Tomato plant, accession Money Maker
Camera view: tilt-top (135 deg); turntable rotation: 210 degrees
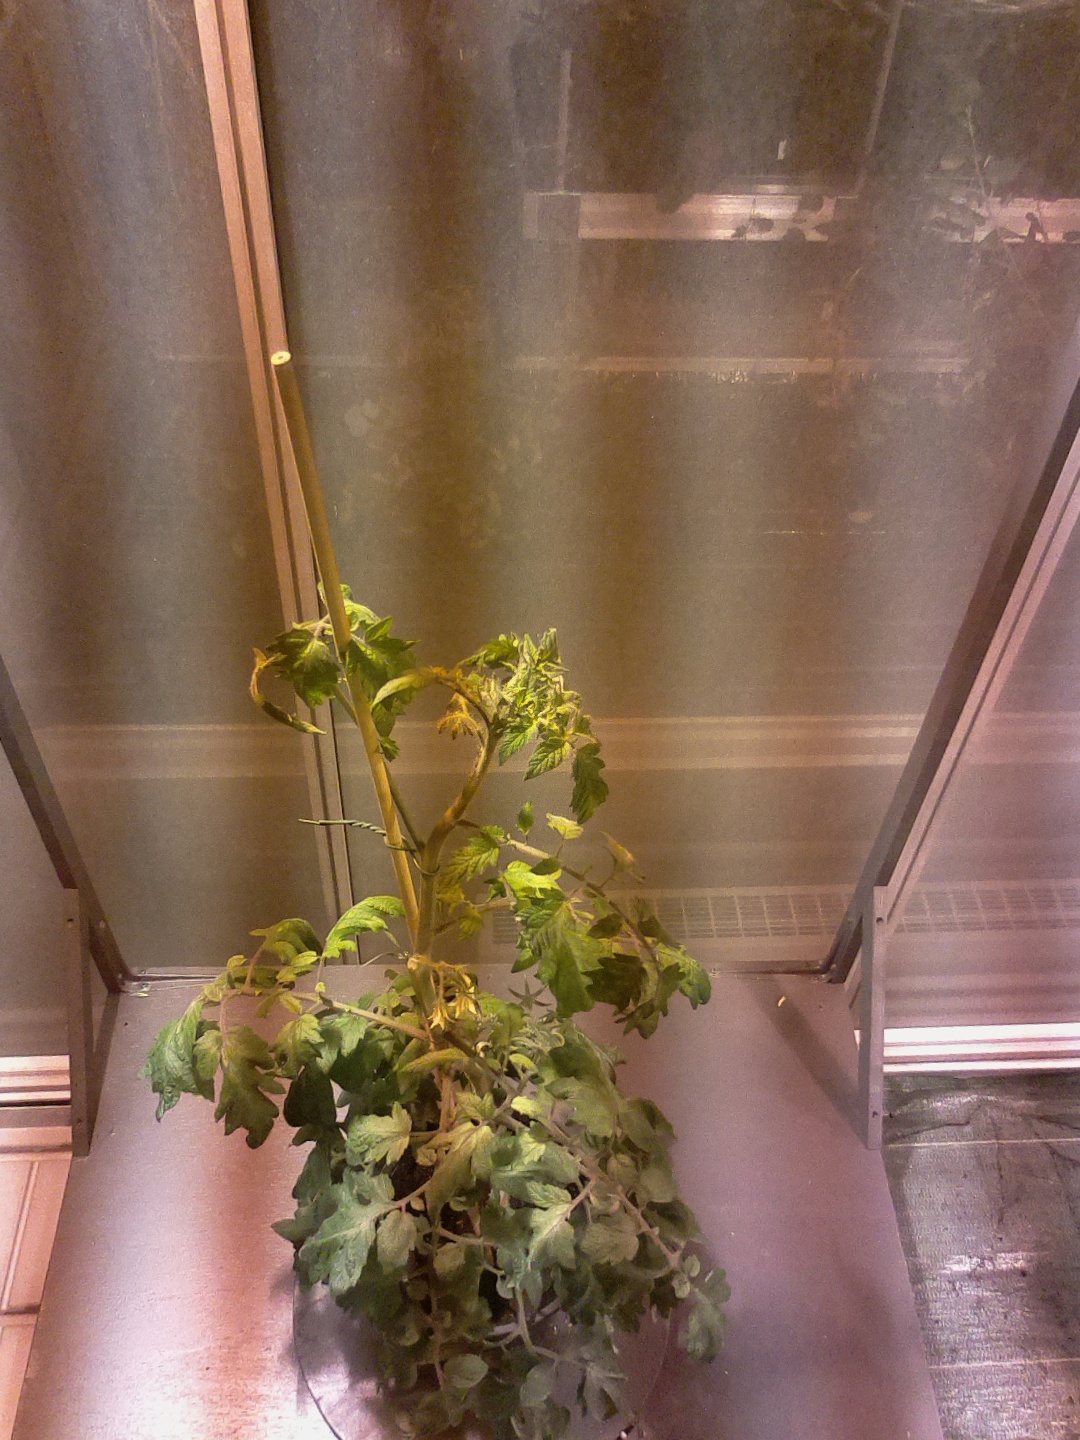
BBCH growth stage 78: 80% -90% of final fruit size